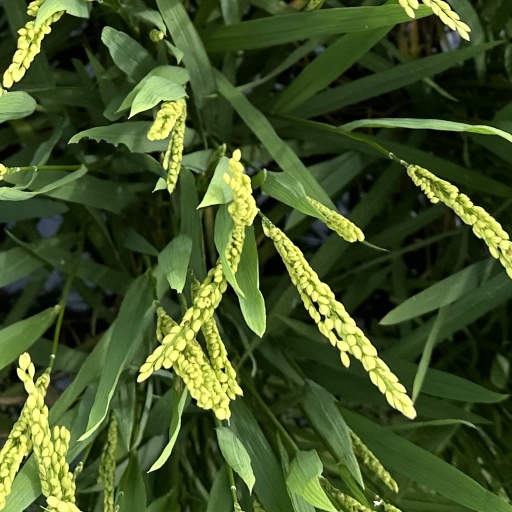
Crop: rice